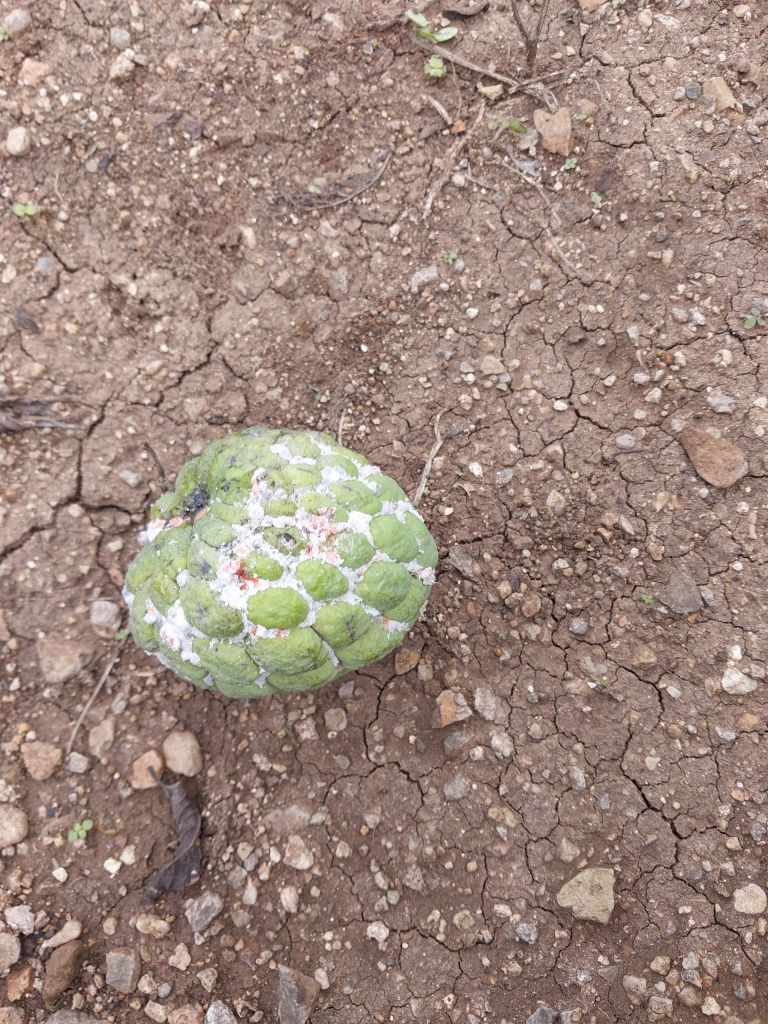
Disease label: Mealy Bug